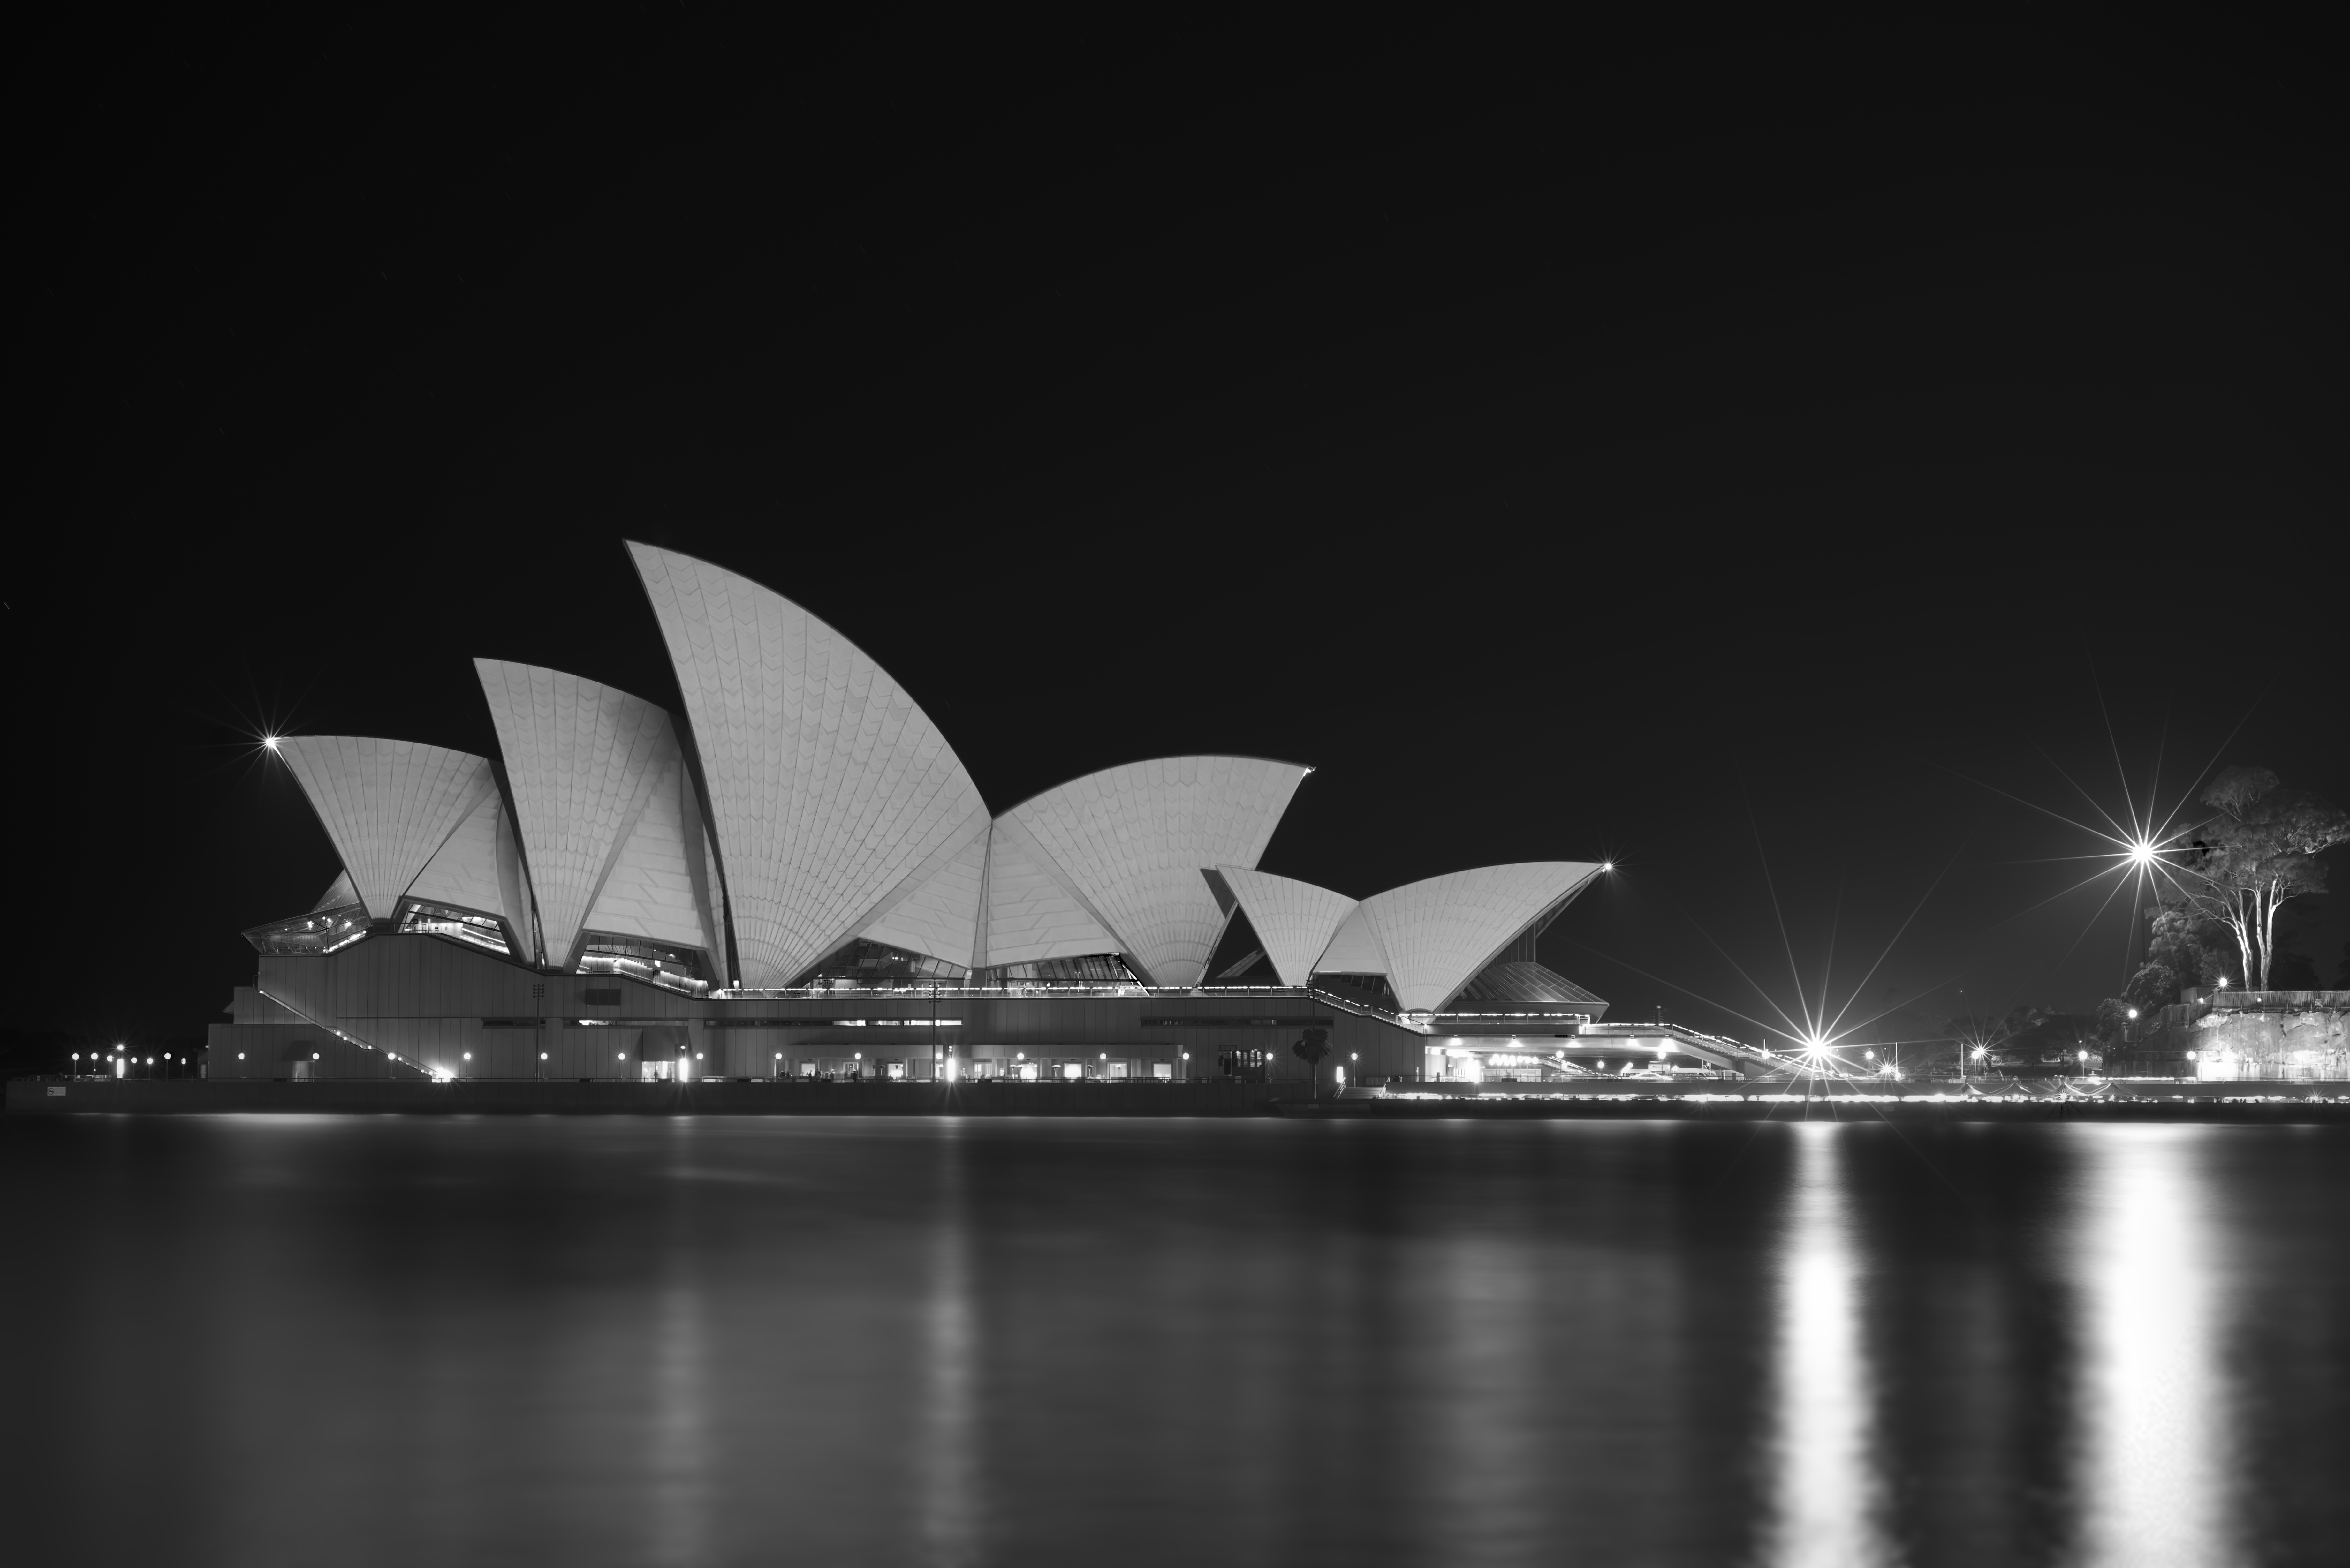
light, black and white, white, skyline, night, photography, house, cityscape, travel, reflection, sydney, opera, darkness, black, monochrome, tourism, lighting, australia, bw, 2015, vivid, monochrome photography